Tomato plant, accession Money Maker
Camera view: bottom (45 deg); turntable rotation: 180 degrees
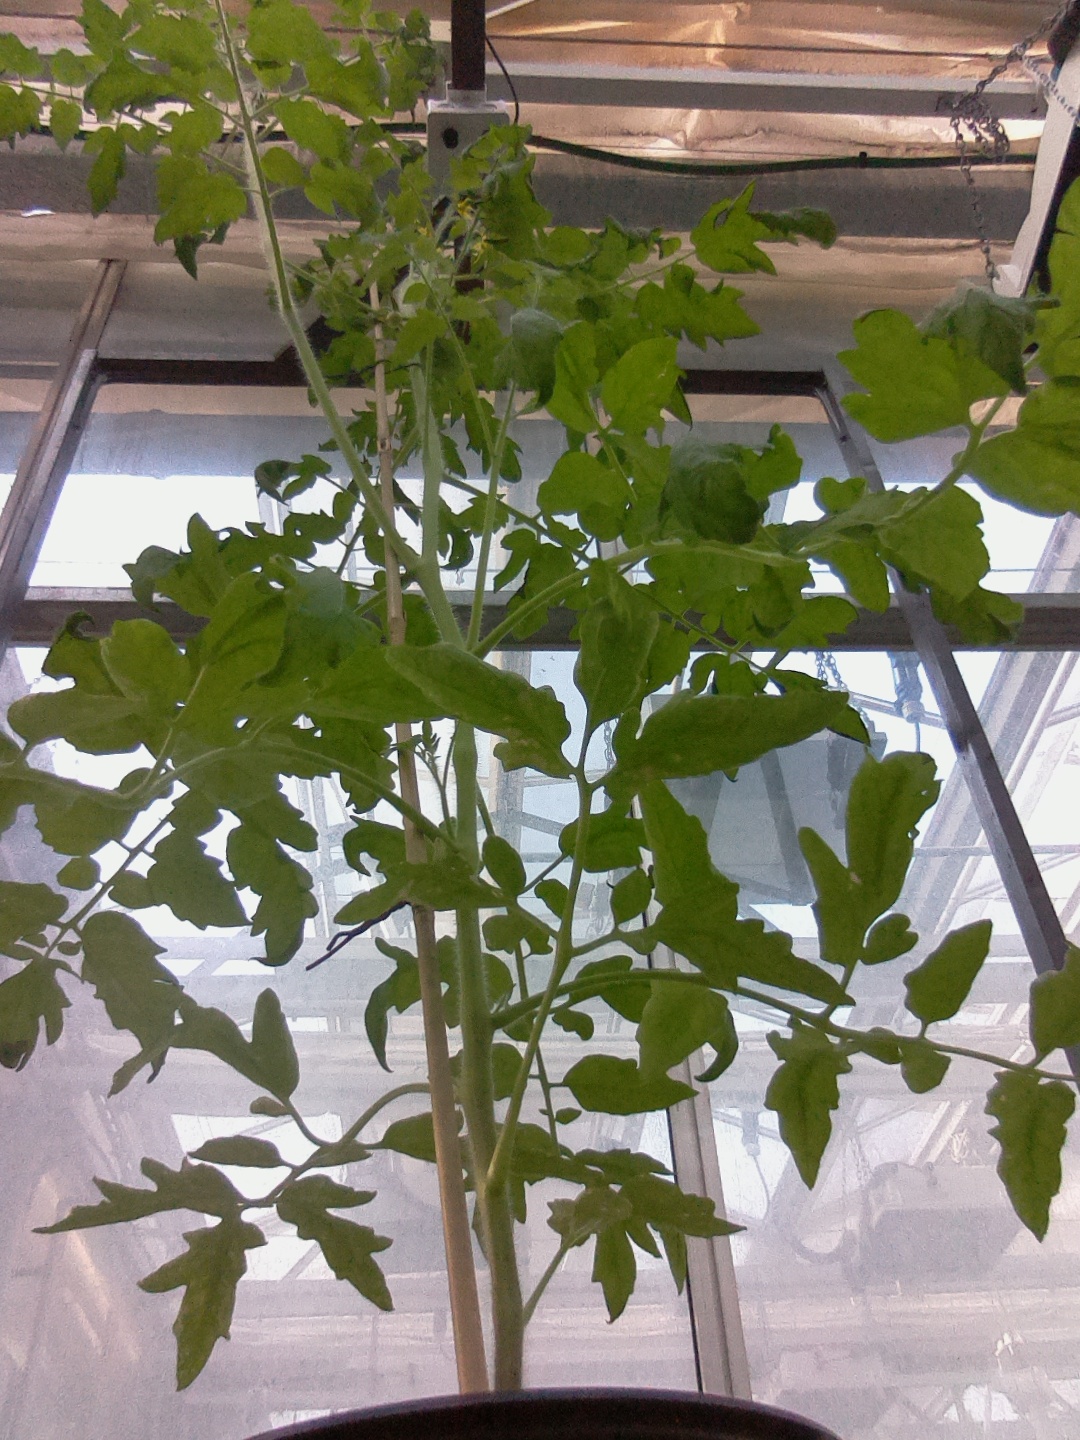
BBCH growth stage 70: Fruits at the main stem or branches visibles